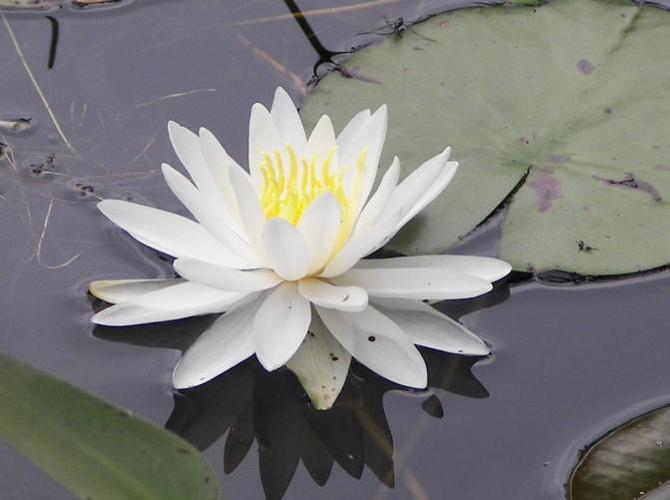
Label: water lily